Benzidine

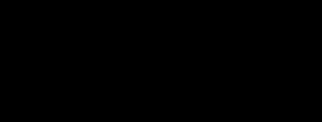
The popular dye congo red is derived from benzidine.

A variety of derivatives of 4,4’-benzidine are commercially produced on the scale of one to a few thousand kilograms per year, mainly as precursors to dyes and pigments. These derivatives include, in order of scale, the following: